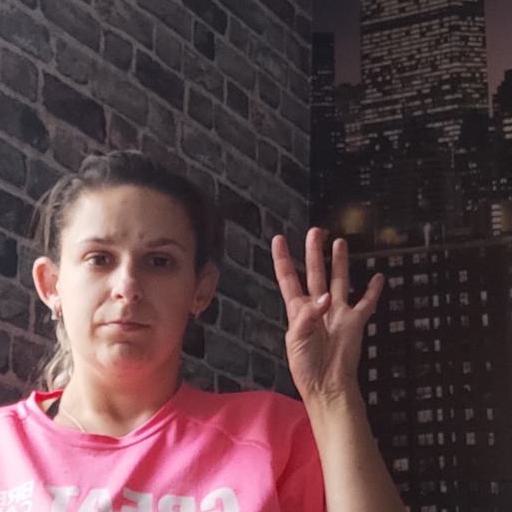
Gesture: four